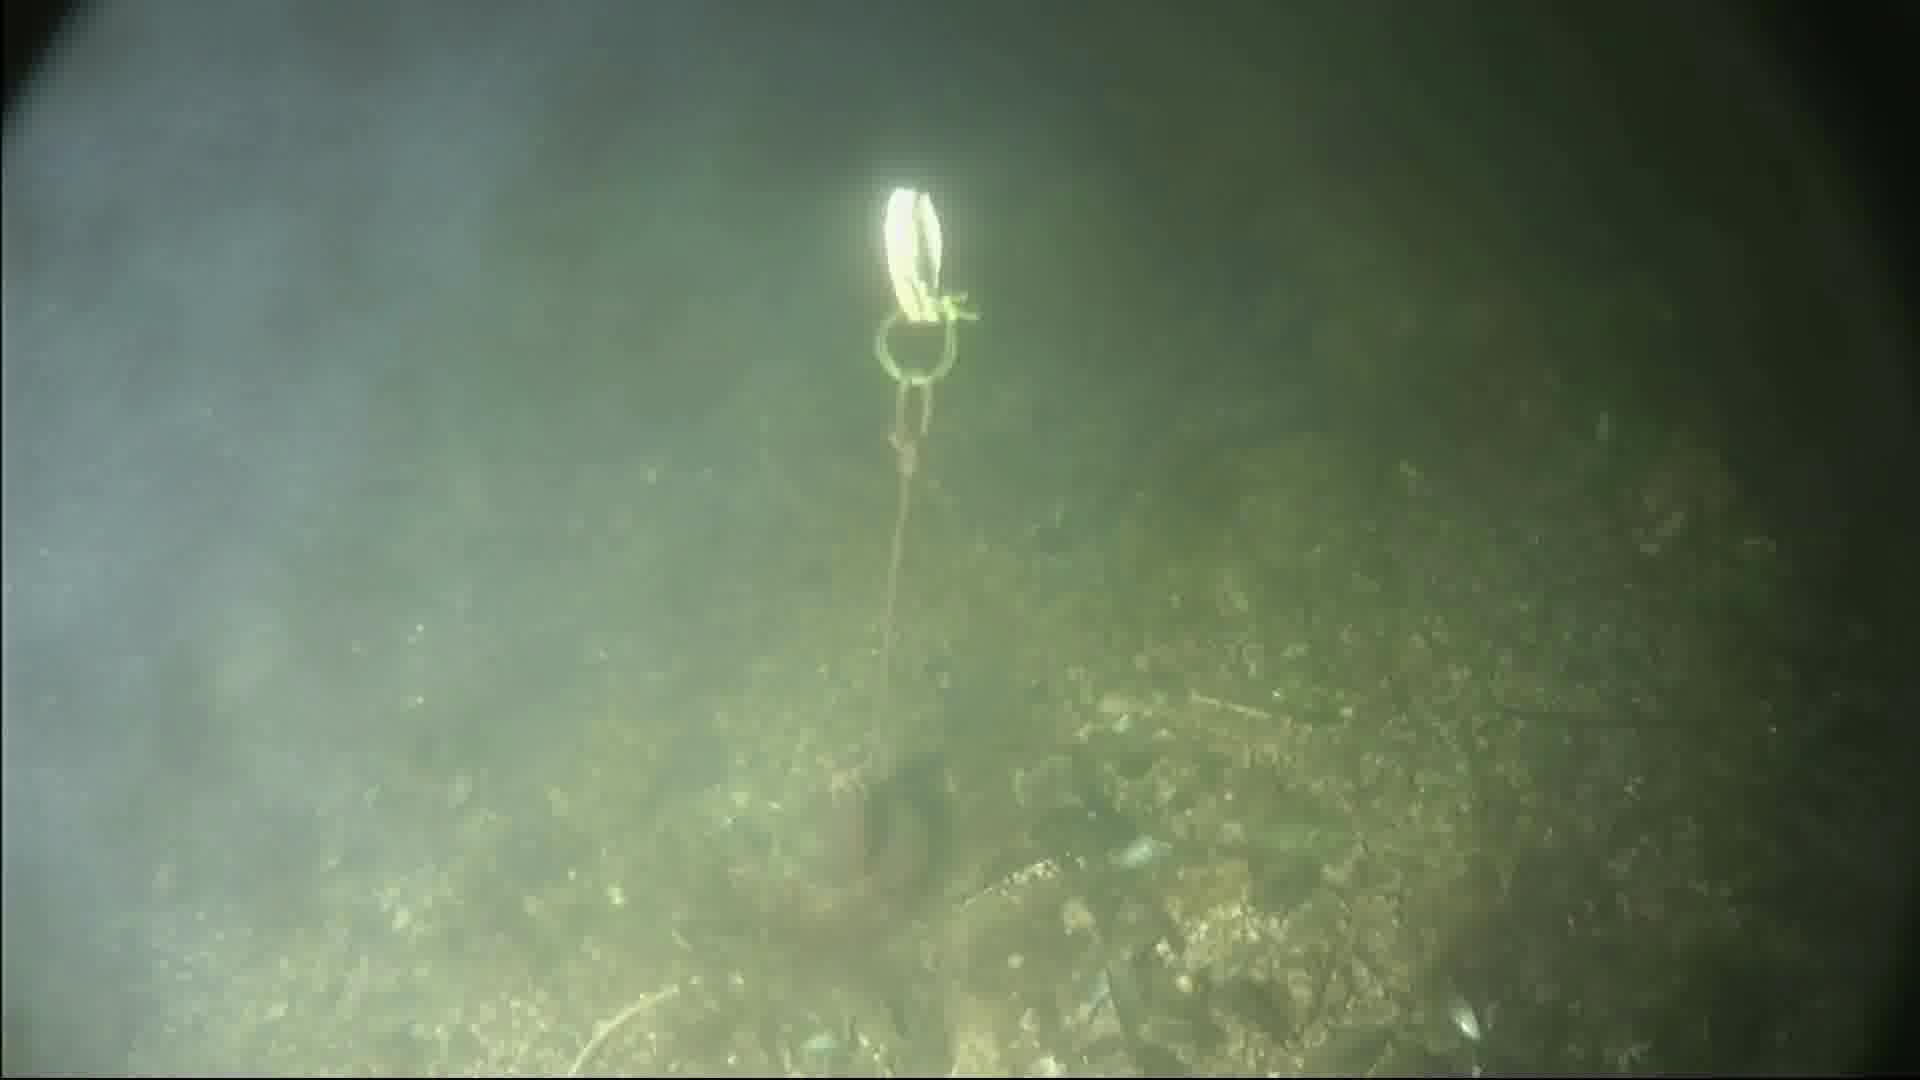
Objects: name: crab